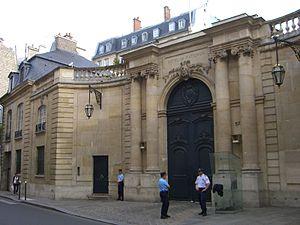
Les panneaux « Histoire de Paris » sont des panneaux d'information installés dans les rues de Paris devant certains des monuments parisiens.